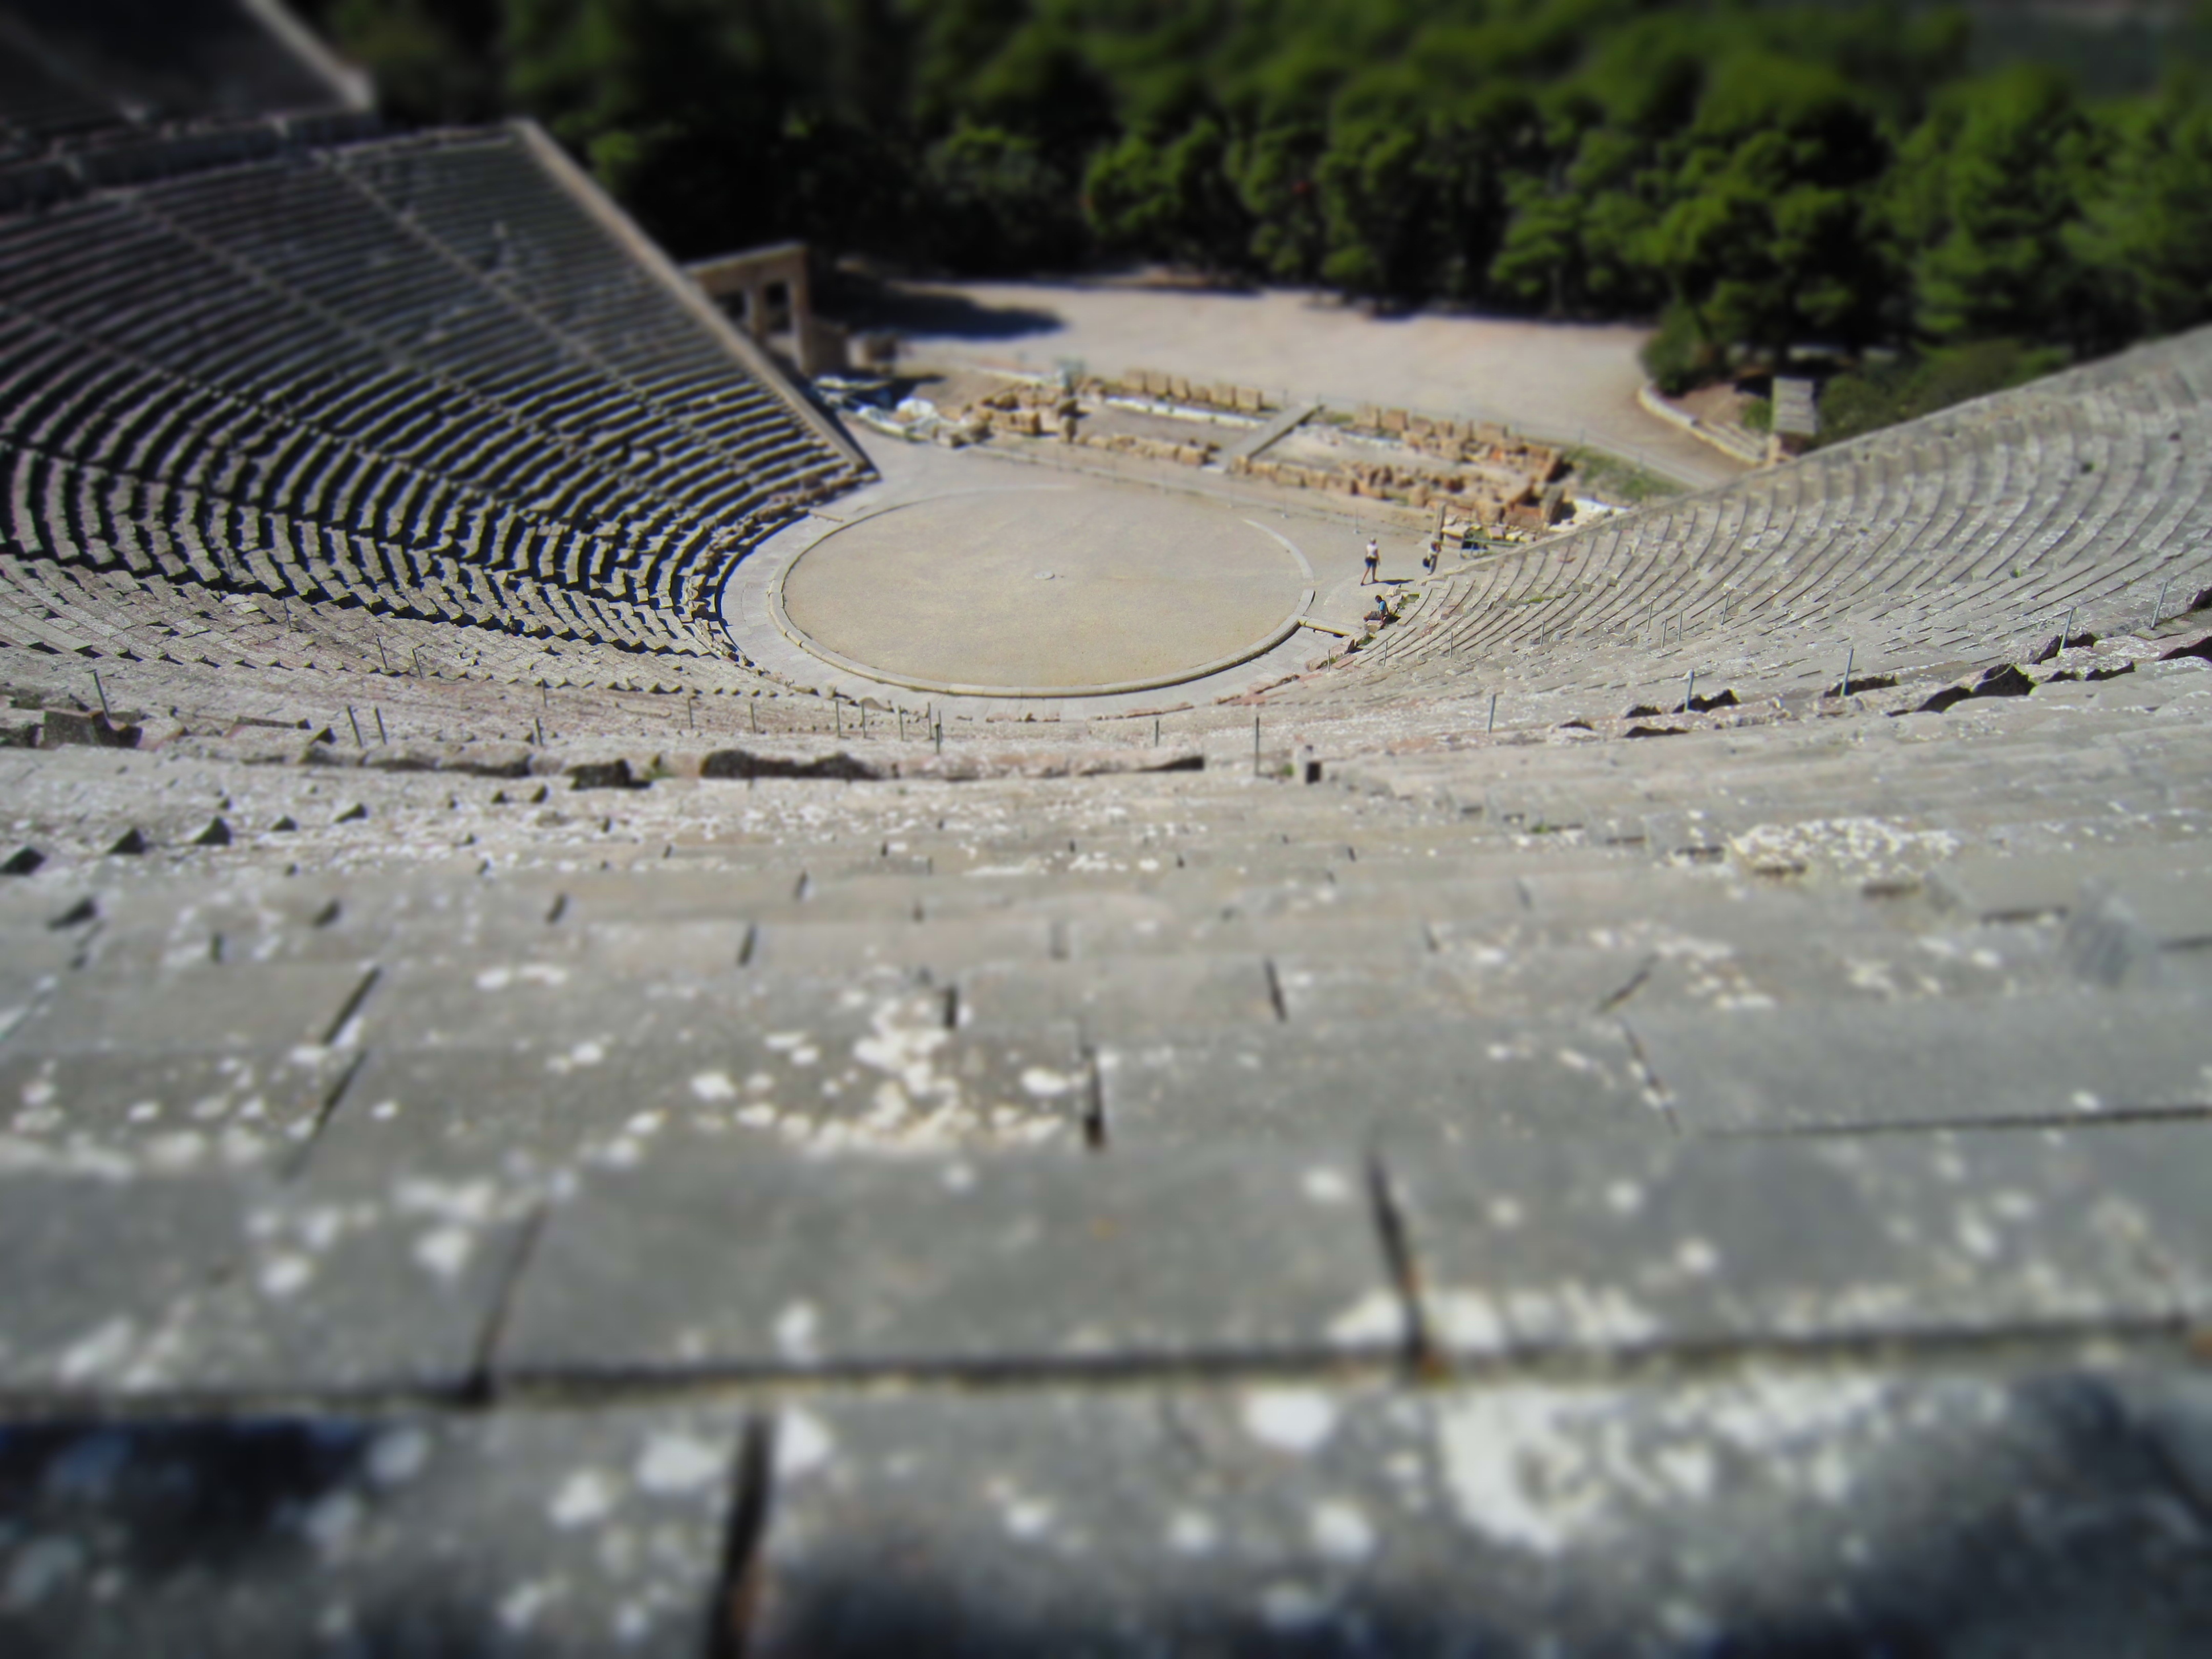
structure, track, roof, old, asphalt, stadium, miniature, background, ruins, greece, shape, epidaurus, flooring, road surface, sanctuary asclepius, sport venue